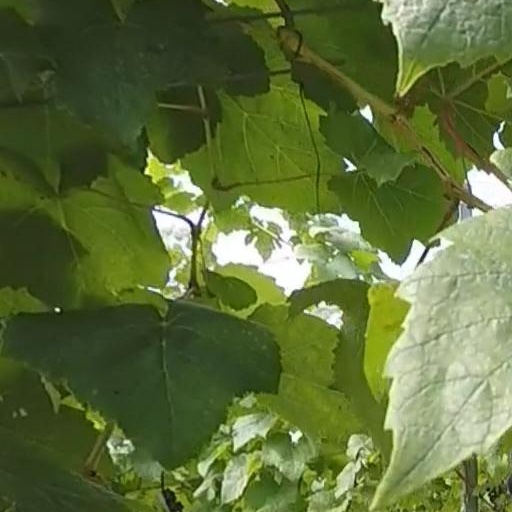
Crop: grape